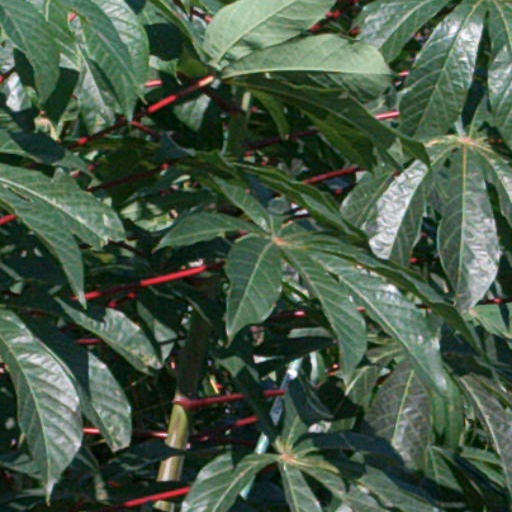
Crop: cassava